List of Bonfire band members

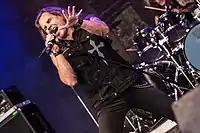
Alexx Stahl has been Bonfire's frontman since August 2016.

After not releasing a new album since 2011, Bonfire announced at the beginning of 2015 that Lessmann, Limburg and Köhler had all left the band, replaced by David Reece (formerly of Accept), Frank Pané and Ronnie Parkes, respectively. The new lineup issued "Glörious" in April, before Reischmann was replaced by Tim Briedeband in December. "Pearls" followed in March 2016, before Reece left that July due to "irreconcilable personal and professional differences". The band's former vocalist Michael Bormann was originally slated to join as Reece's replacement, however he was unable to join until mid-October which led the group to bring in Alexx Stahl as a temporary stand-in for a short run of shows. Due to his performances, he was upgraded to an official member, instead of Bormann.